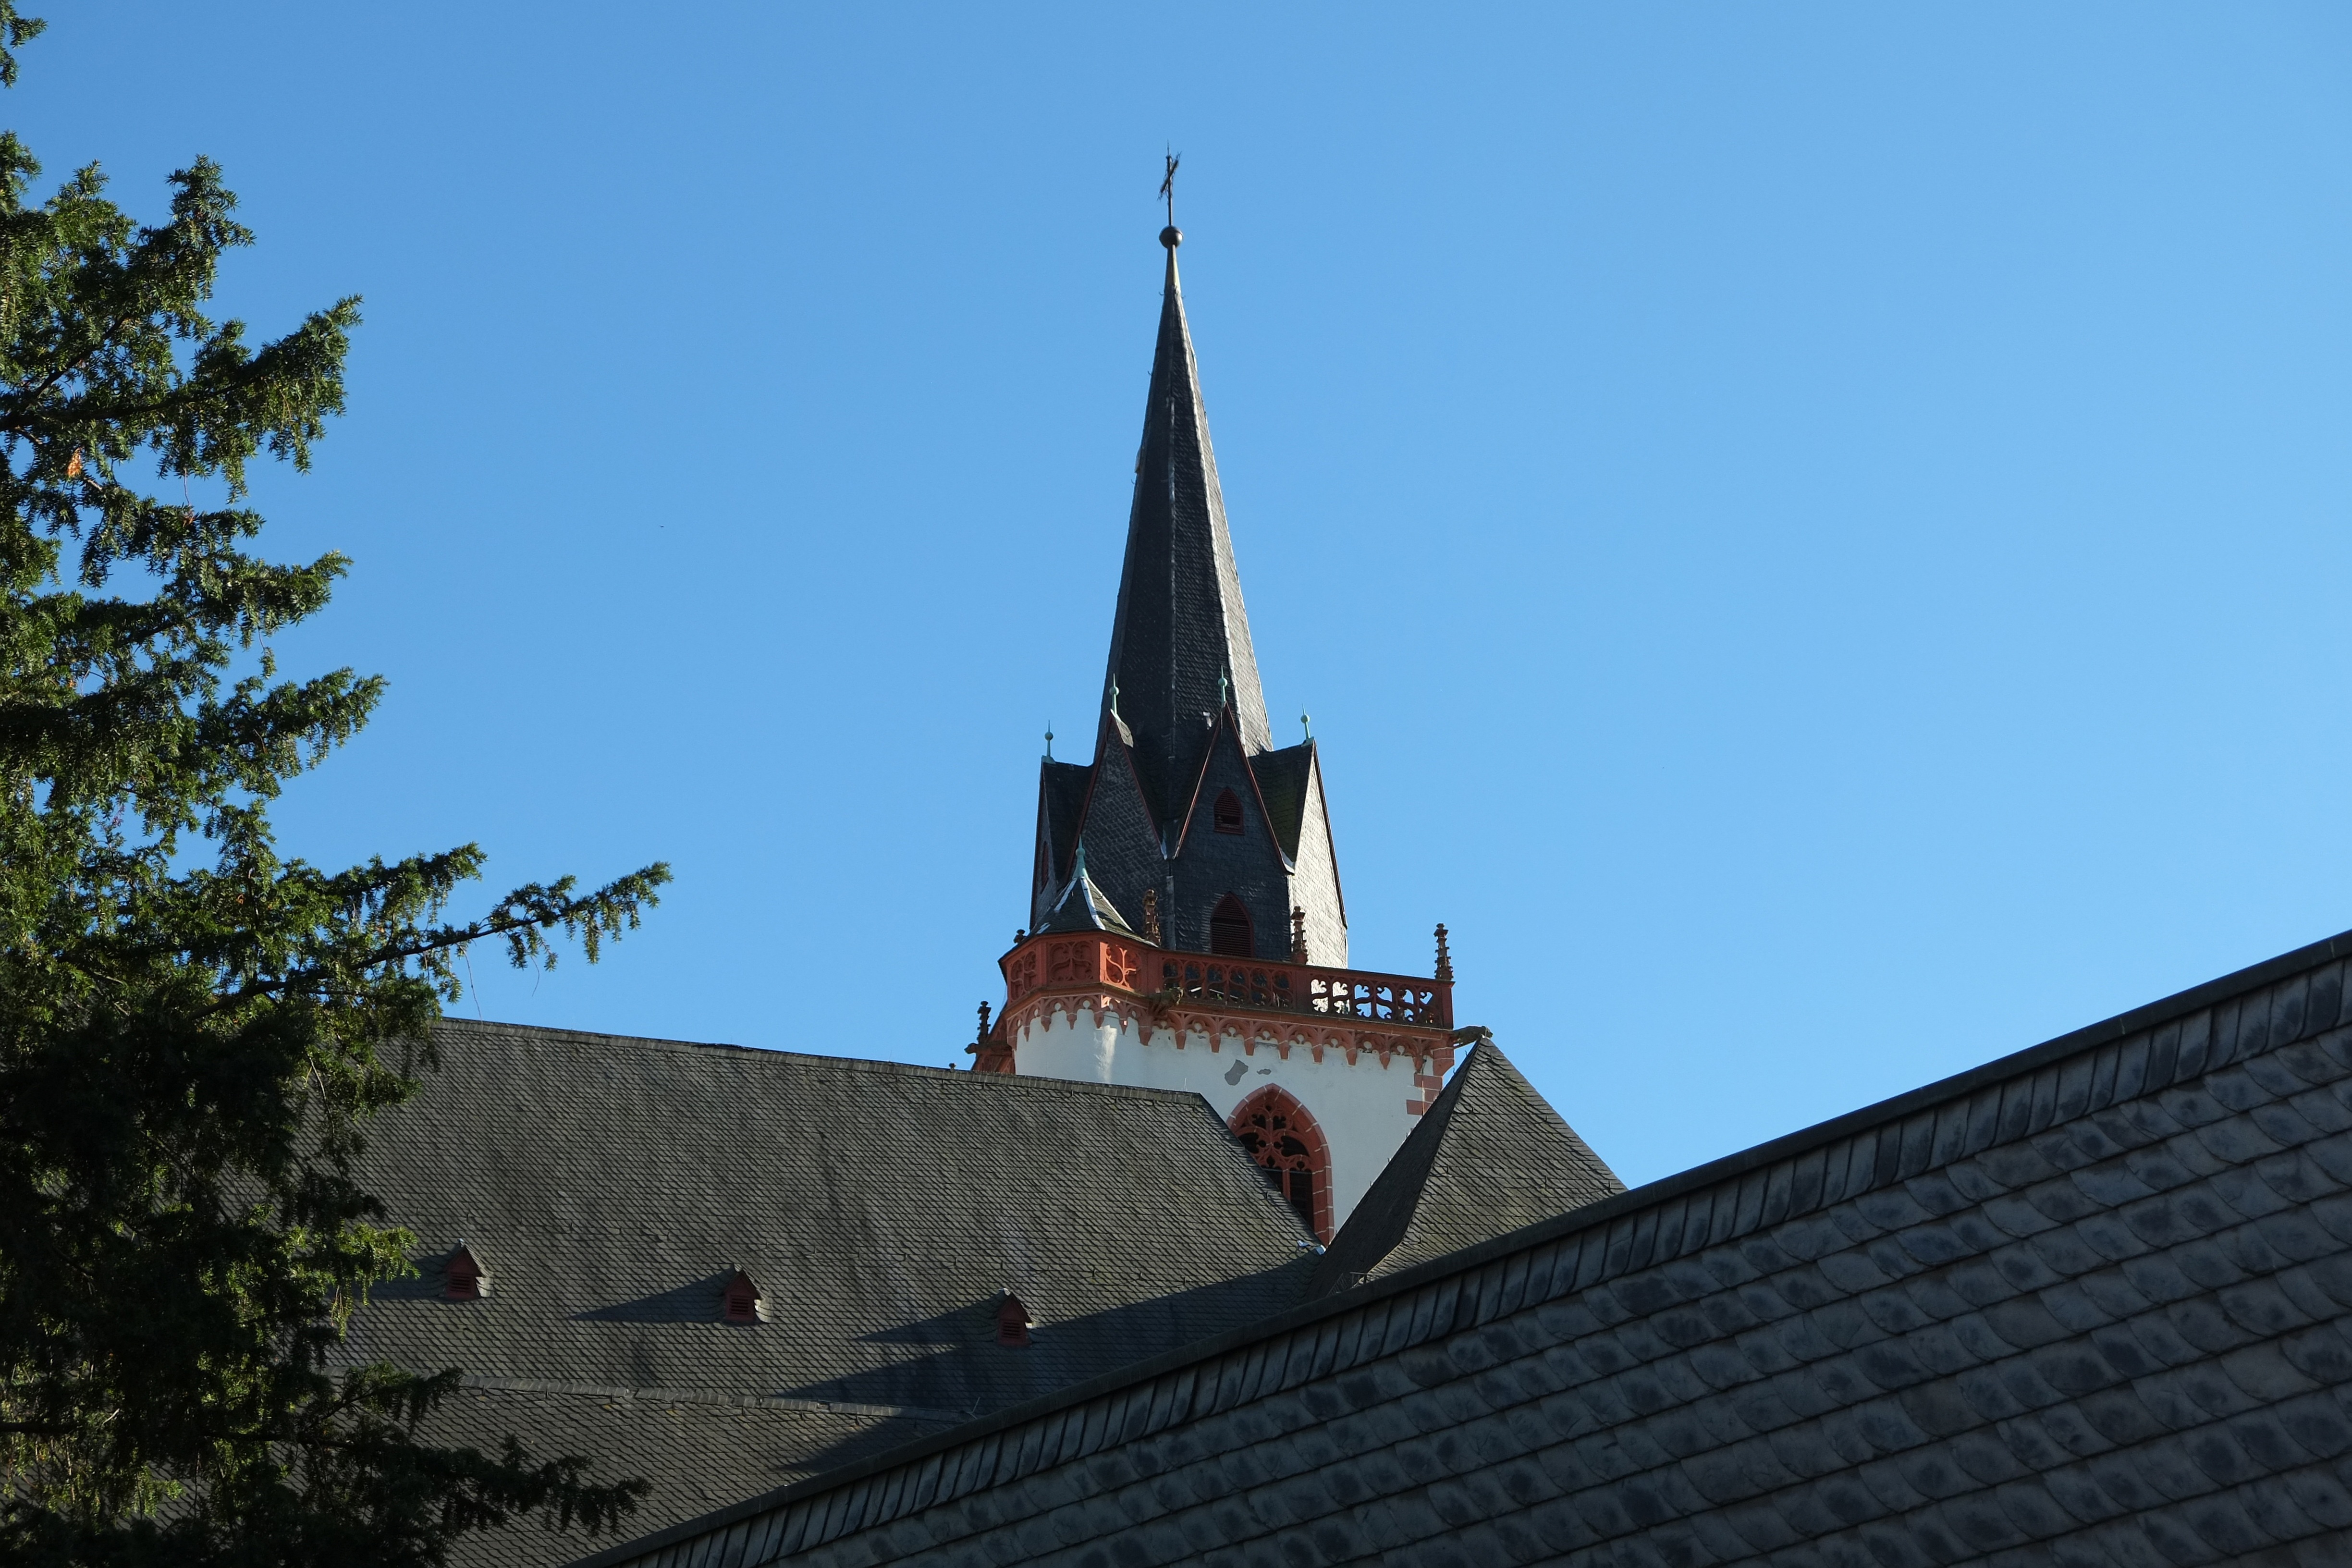
architecture, sky, perspective, roof, building, stone, high, tower, religion, landmark, facade, blue, church, cathedral, chapel, christian, place of worship, places of interest, catholic, spire, faith, steeple, germany, christianity, romanesque, historically, house of worship, church steeples, basilica st martin bingen